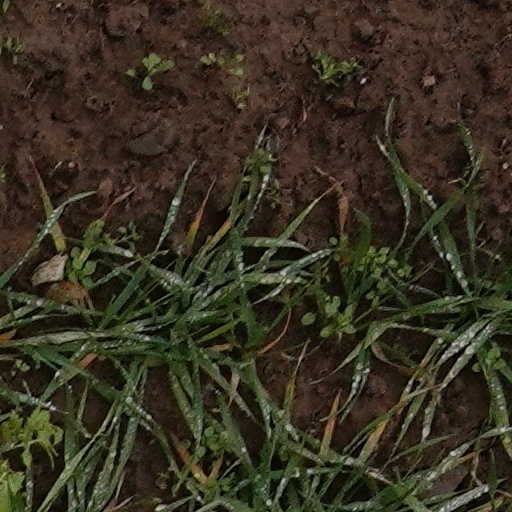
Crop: wheat